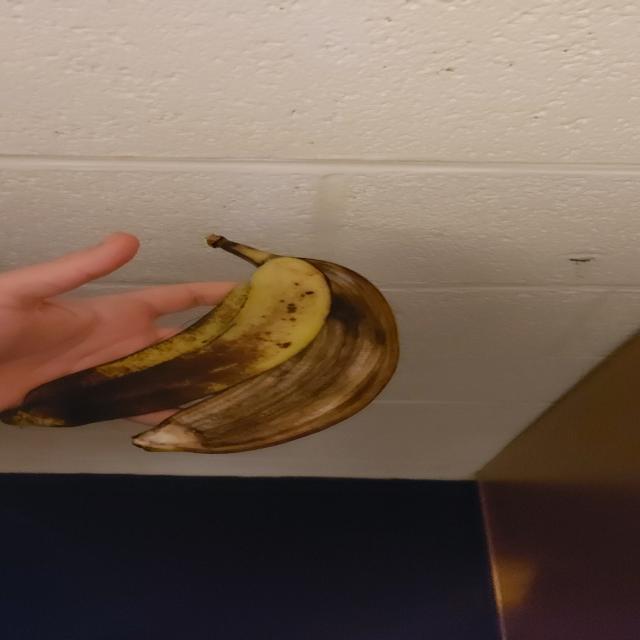
Label: bananas